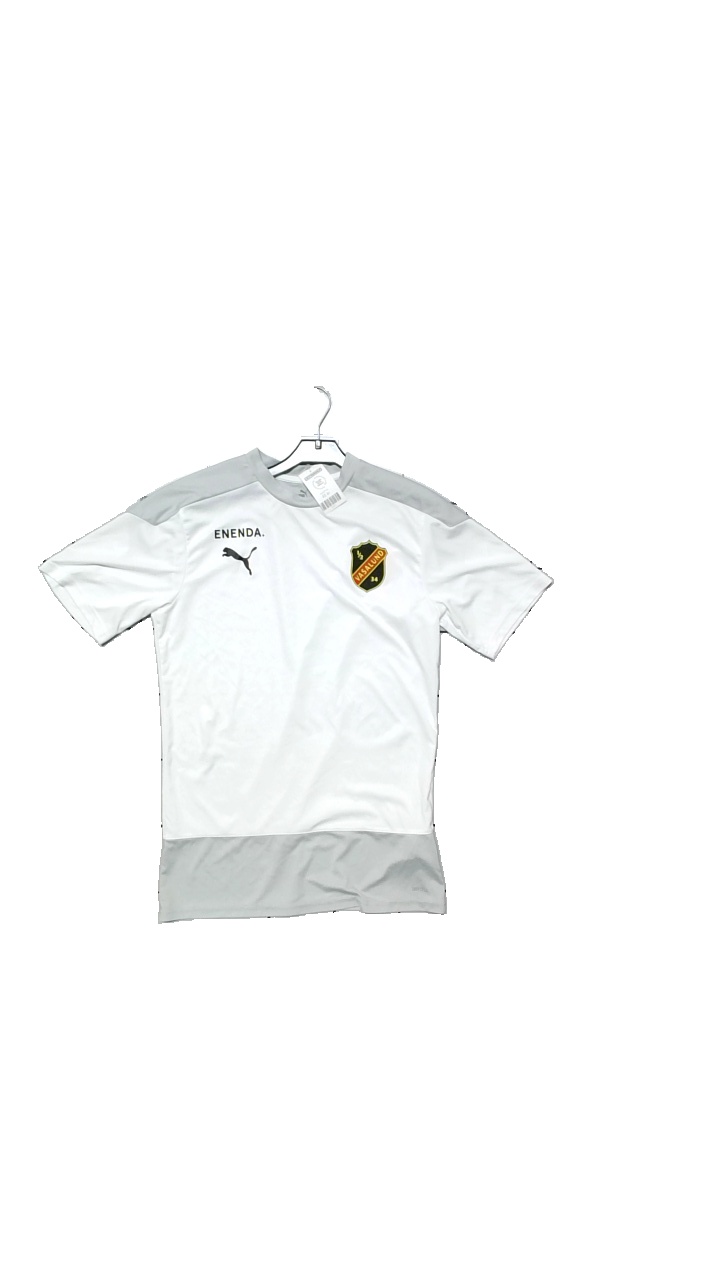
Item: Training Top (Men)
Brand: Puma
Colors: White, Grey, Black
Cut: Regular
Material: -
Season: Spring
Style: Sports
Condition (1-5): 5
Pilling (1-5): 5
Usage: Reuse
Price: <50